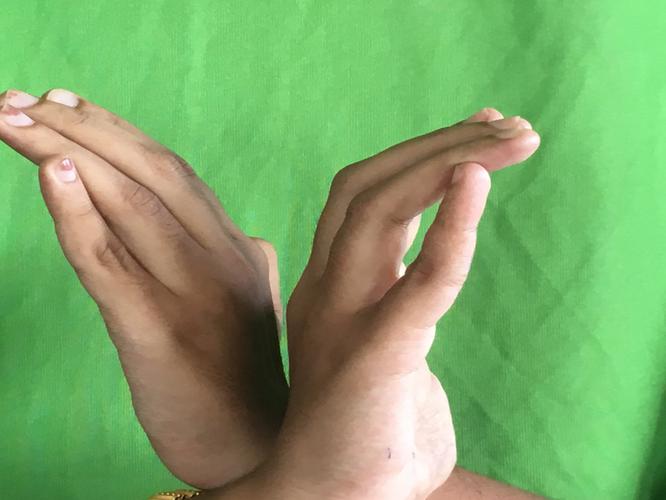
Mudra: Nagabandha
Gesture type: double_hand